André Lespagnol

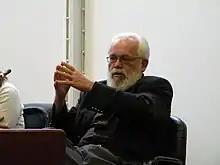
Lespagnol in 2009

André Lespagnol (26 July 1943 – 13 September 2020) was a French politician and professor. He held an Agrégation in history and first taught in Quebec before heading to the University of Rennes 2, focusing on the history of Saint-Malo. He was president of the University of Rennes 2 from 1991 to 1996 before becoming Rector of the Academy of Reims, then Créteil. In 2004, he was elected vice-president of the Regional Council of Brittany, serving until 2010.